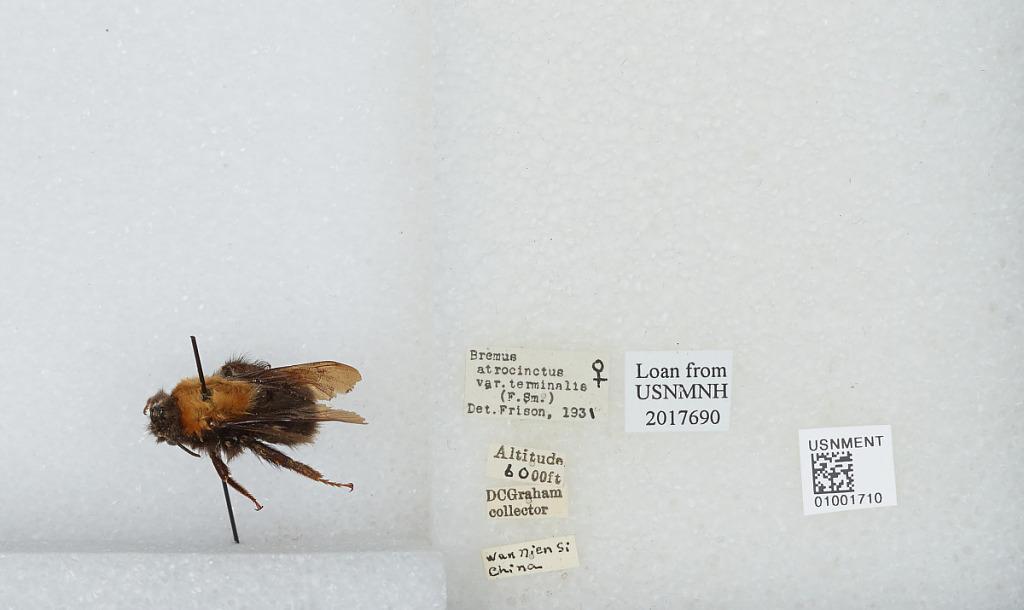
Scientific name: Bombus (Festivobombus) festivus Smith
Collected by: D. Graham
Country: China
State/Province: Sichuan
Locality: Wan Nien Si
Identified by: Frison